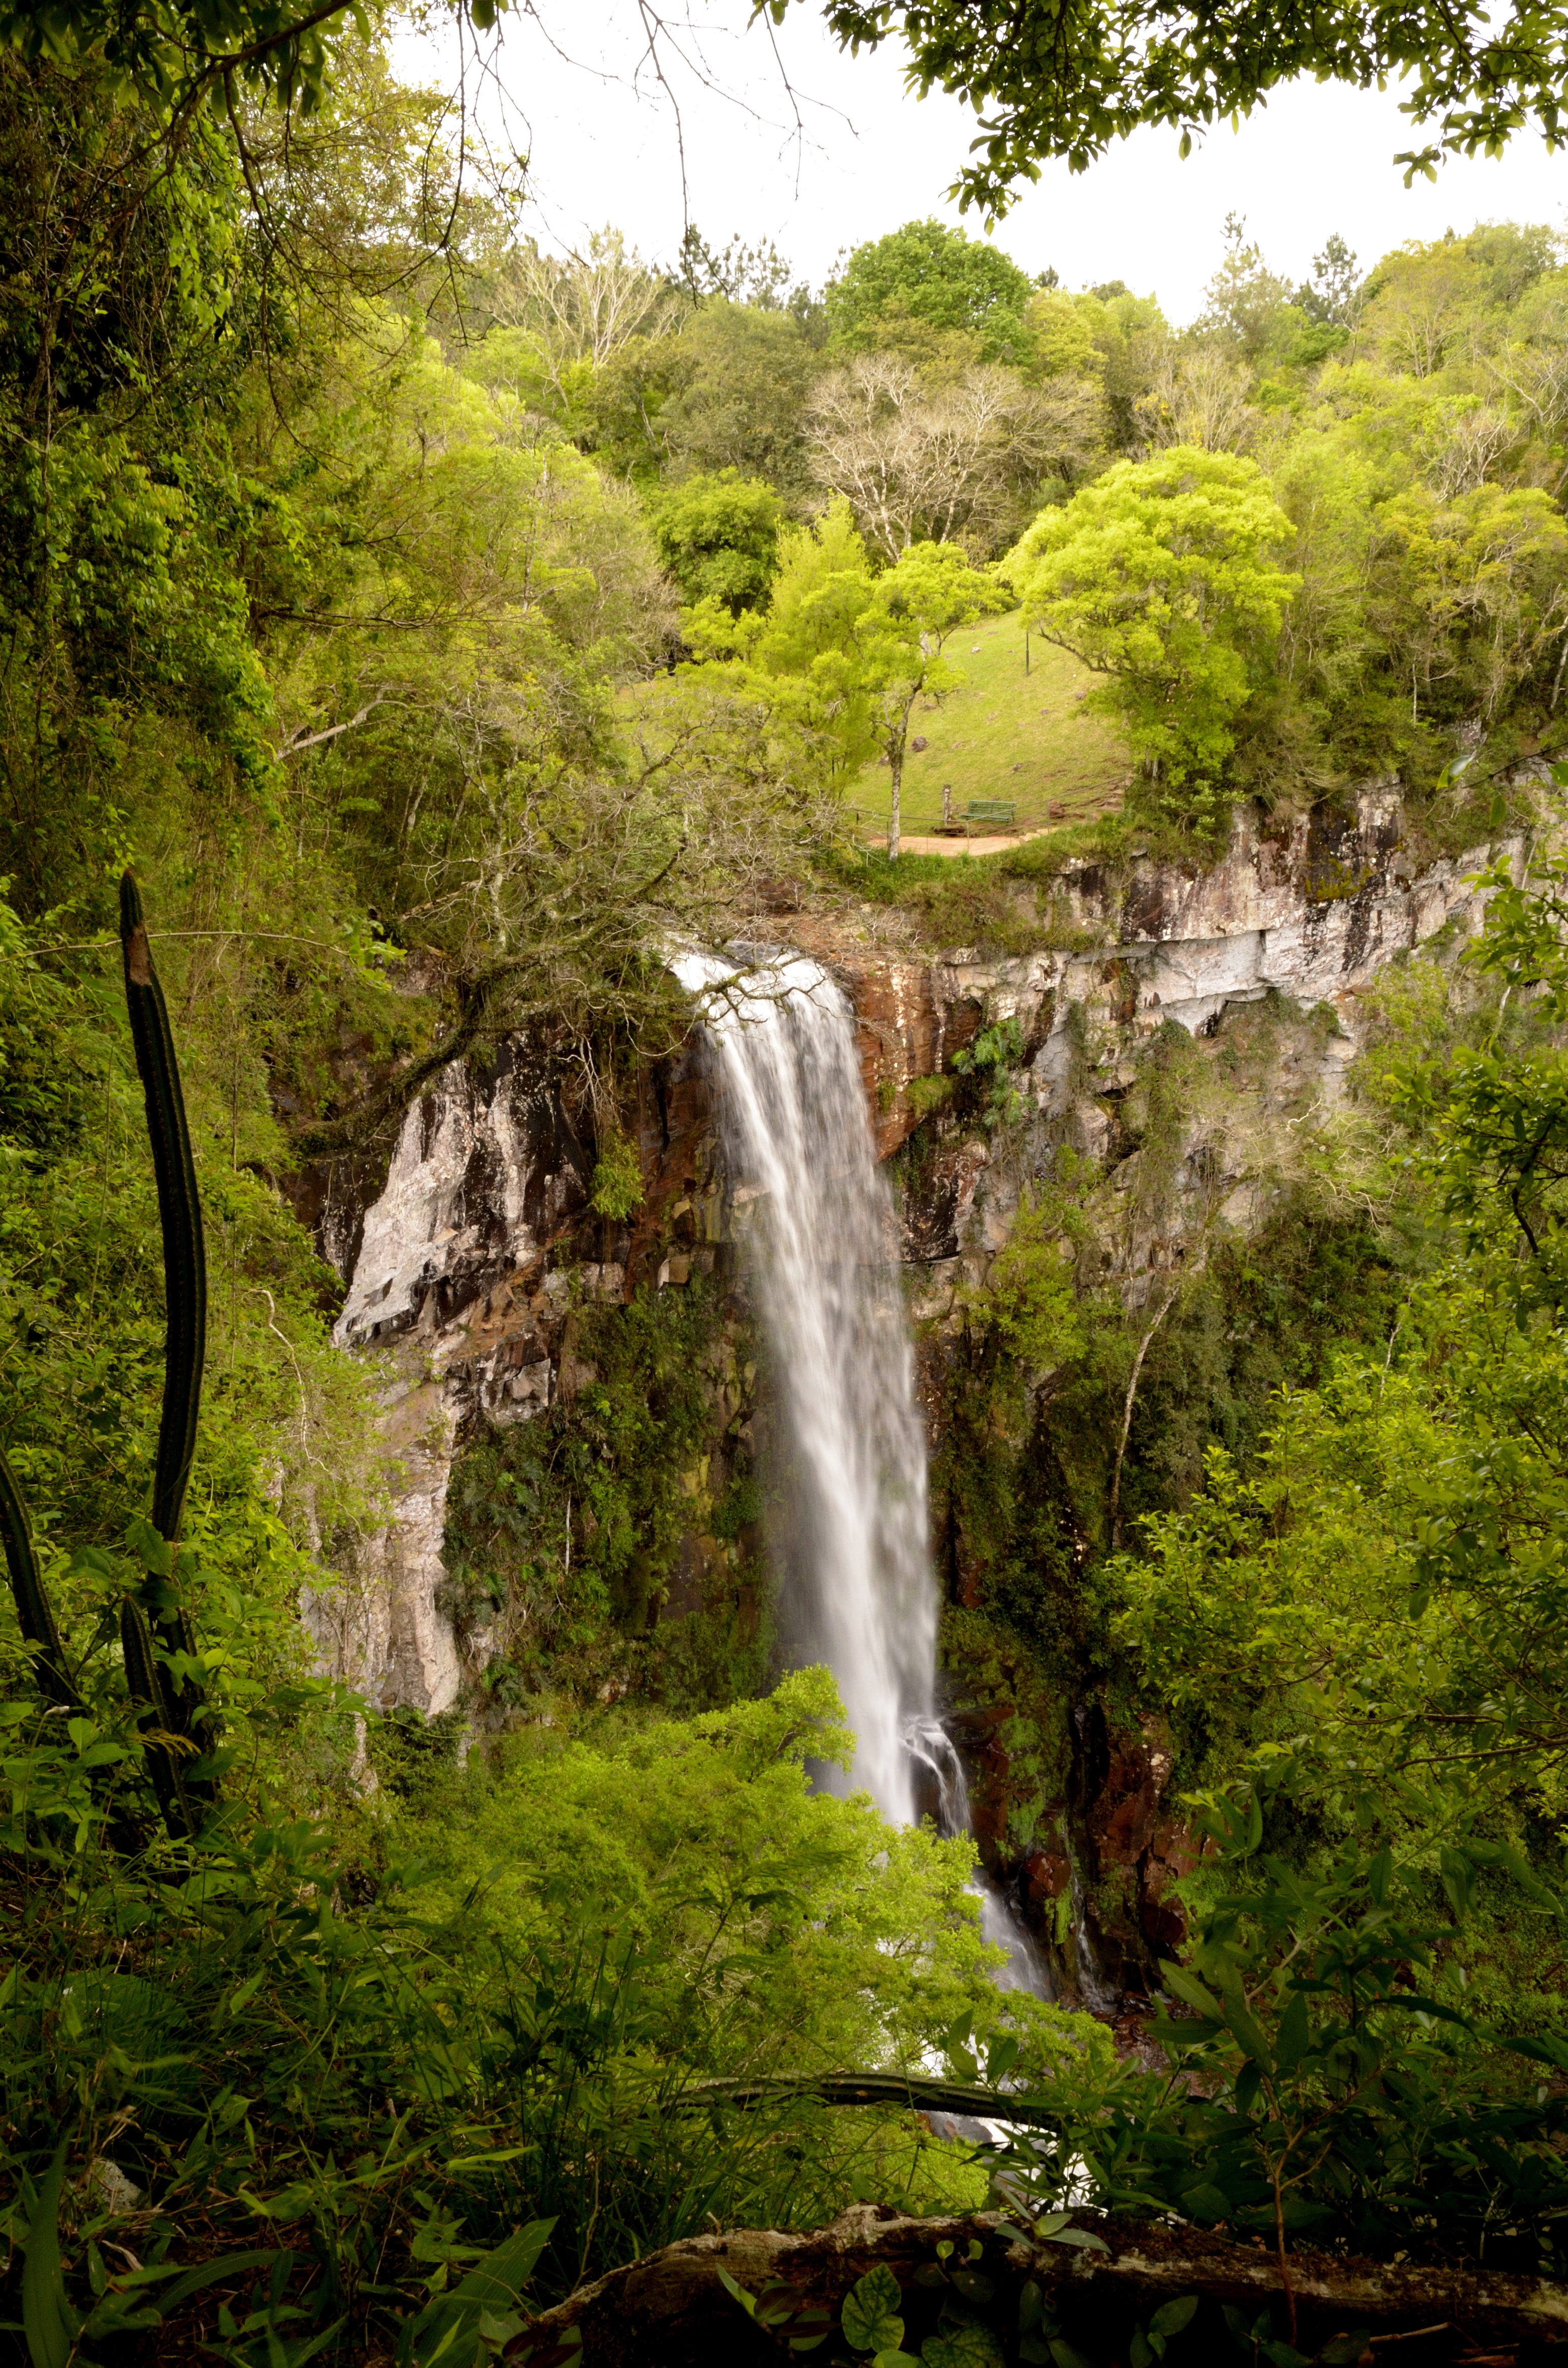
tree, water, nature, forest, rock, waterfall, wilderness, leaf, stream, jungle, autumn, botany, body of water, cool image, 2013, rainforest, ravine, wasserfall, argentina, cascada, woodland, misiones, parqueecologico, aristobulodelvalle, aristobulo, cuapir, parqueprovincial, habitat, water feature